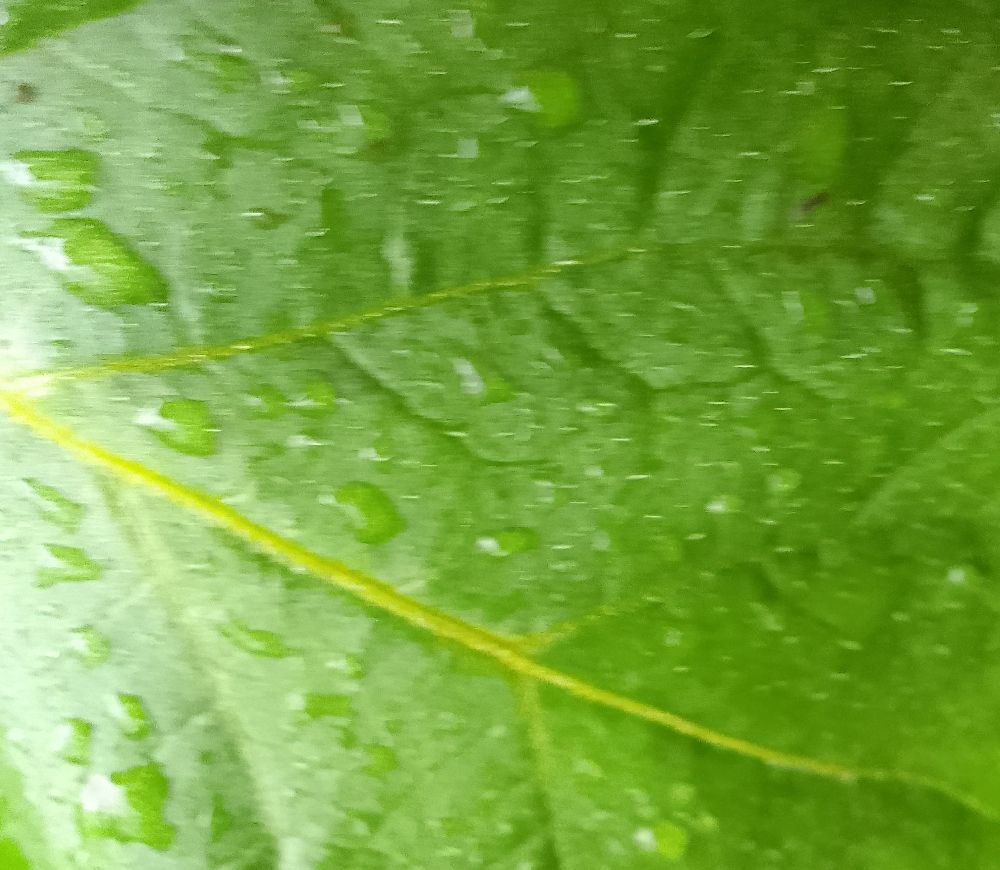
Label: Healthy